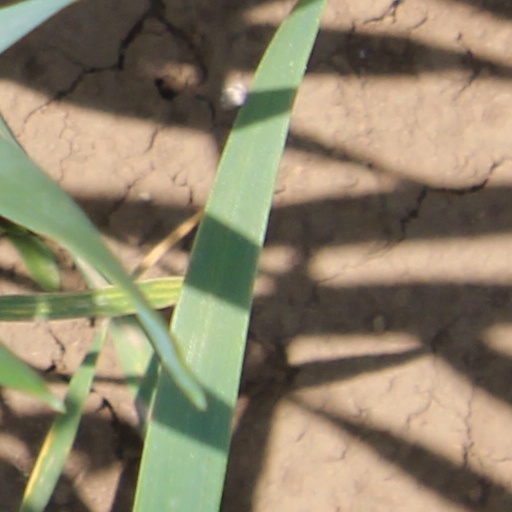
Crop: wheat